Oldenburg–Leer railway

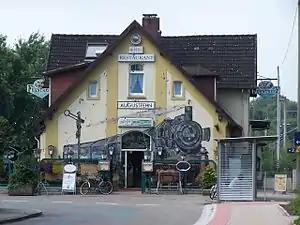
Augustfehn railway station

The Oldenburg–Leer railway is a single-track electrified main line in the north-west of the German state of Lower Saxony. It connects the Emsland line near Leer with the city of Oldenburg. Thus, it serves traffic from the direction of Hanover and Bremen to the port of Emden, the Emsland and western East Frisia, including the islands of Borkum, Juist and Norderney, which are important tourist destinations. Together with the Leer–Groningen line, it also has international significance.